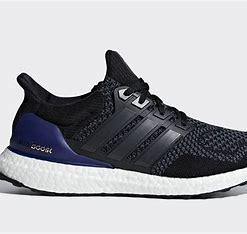
Brand: Adidas
Model: Ultra Boost